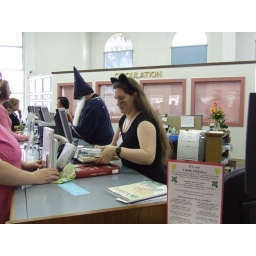
Nirmala in traditional Indian garb. CJ as Albus Dumbledore. Sara as a black cat